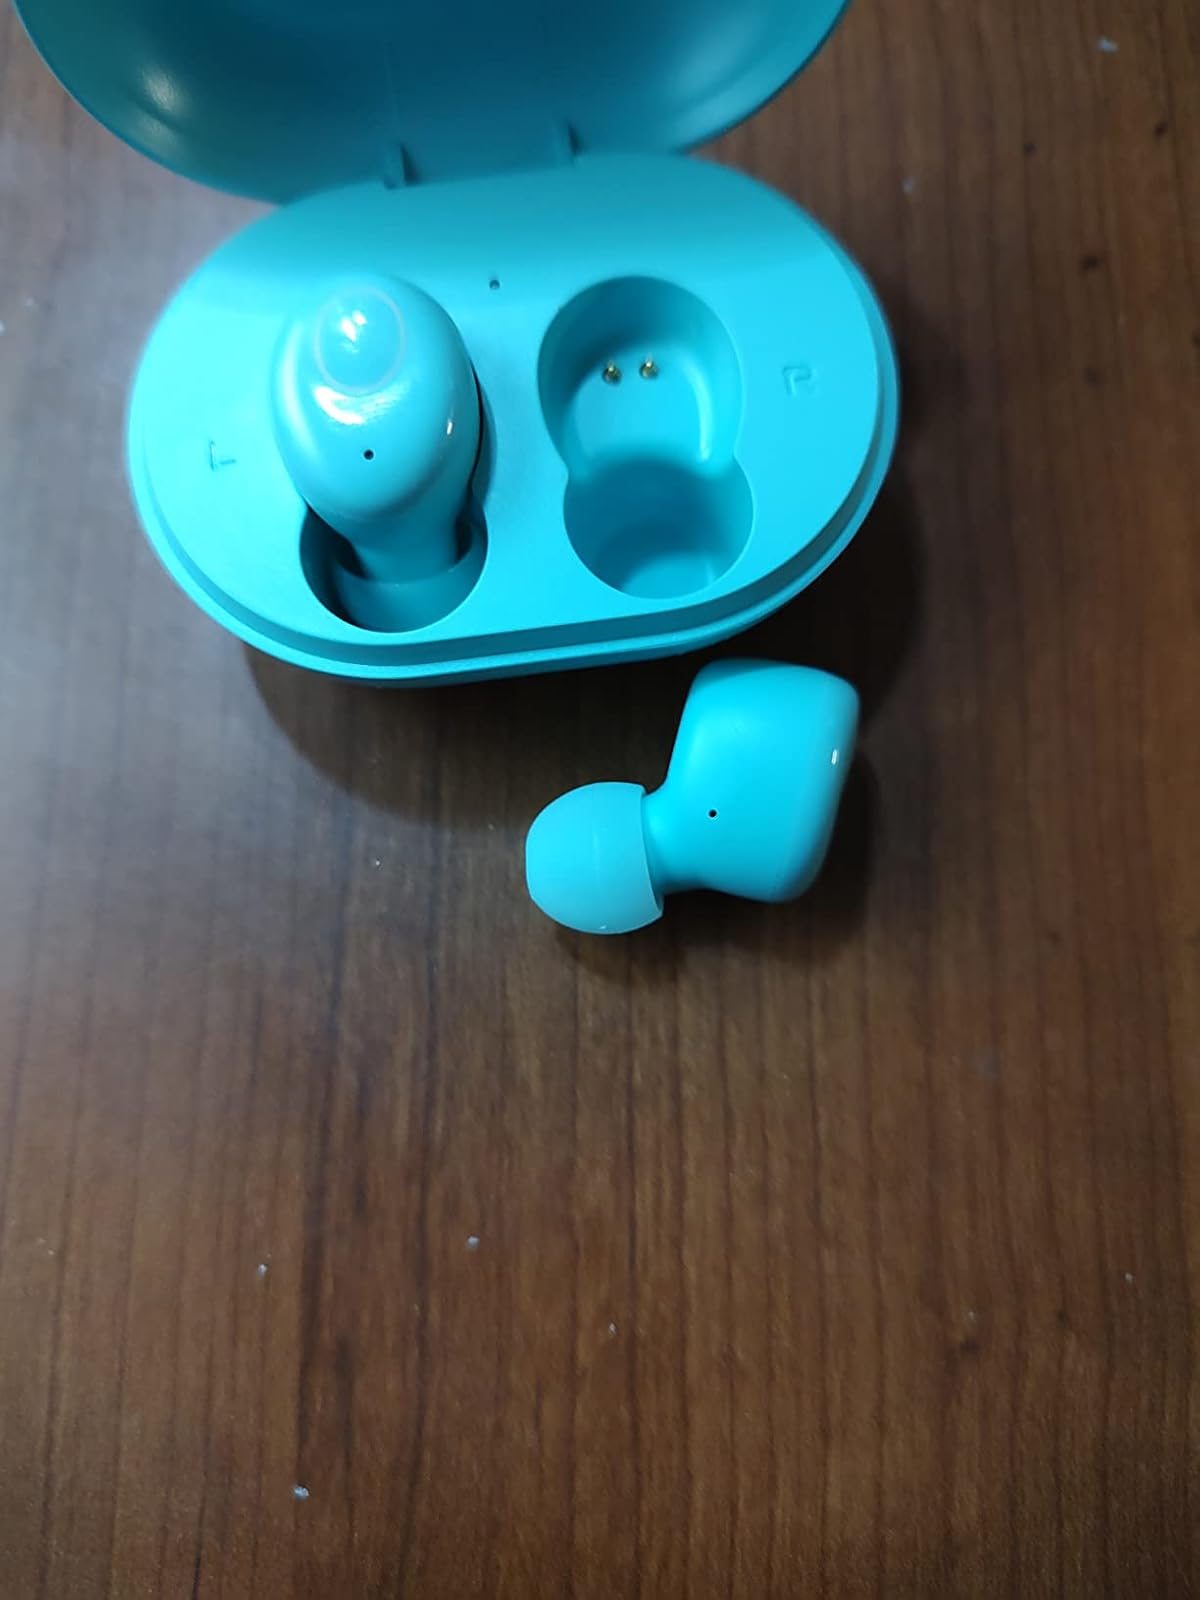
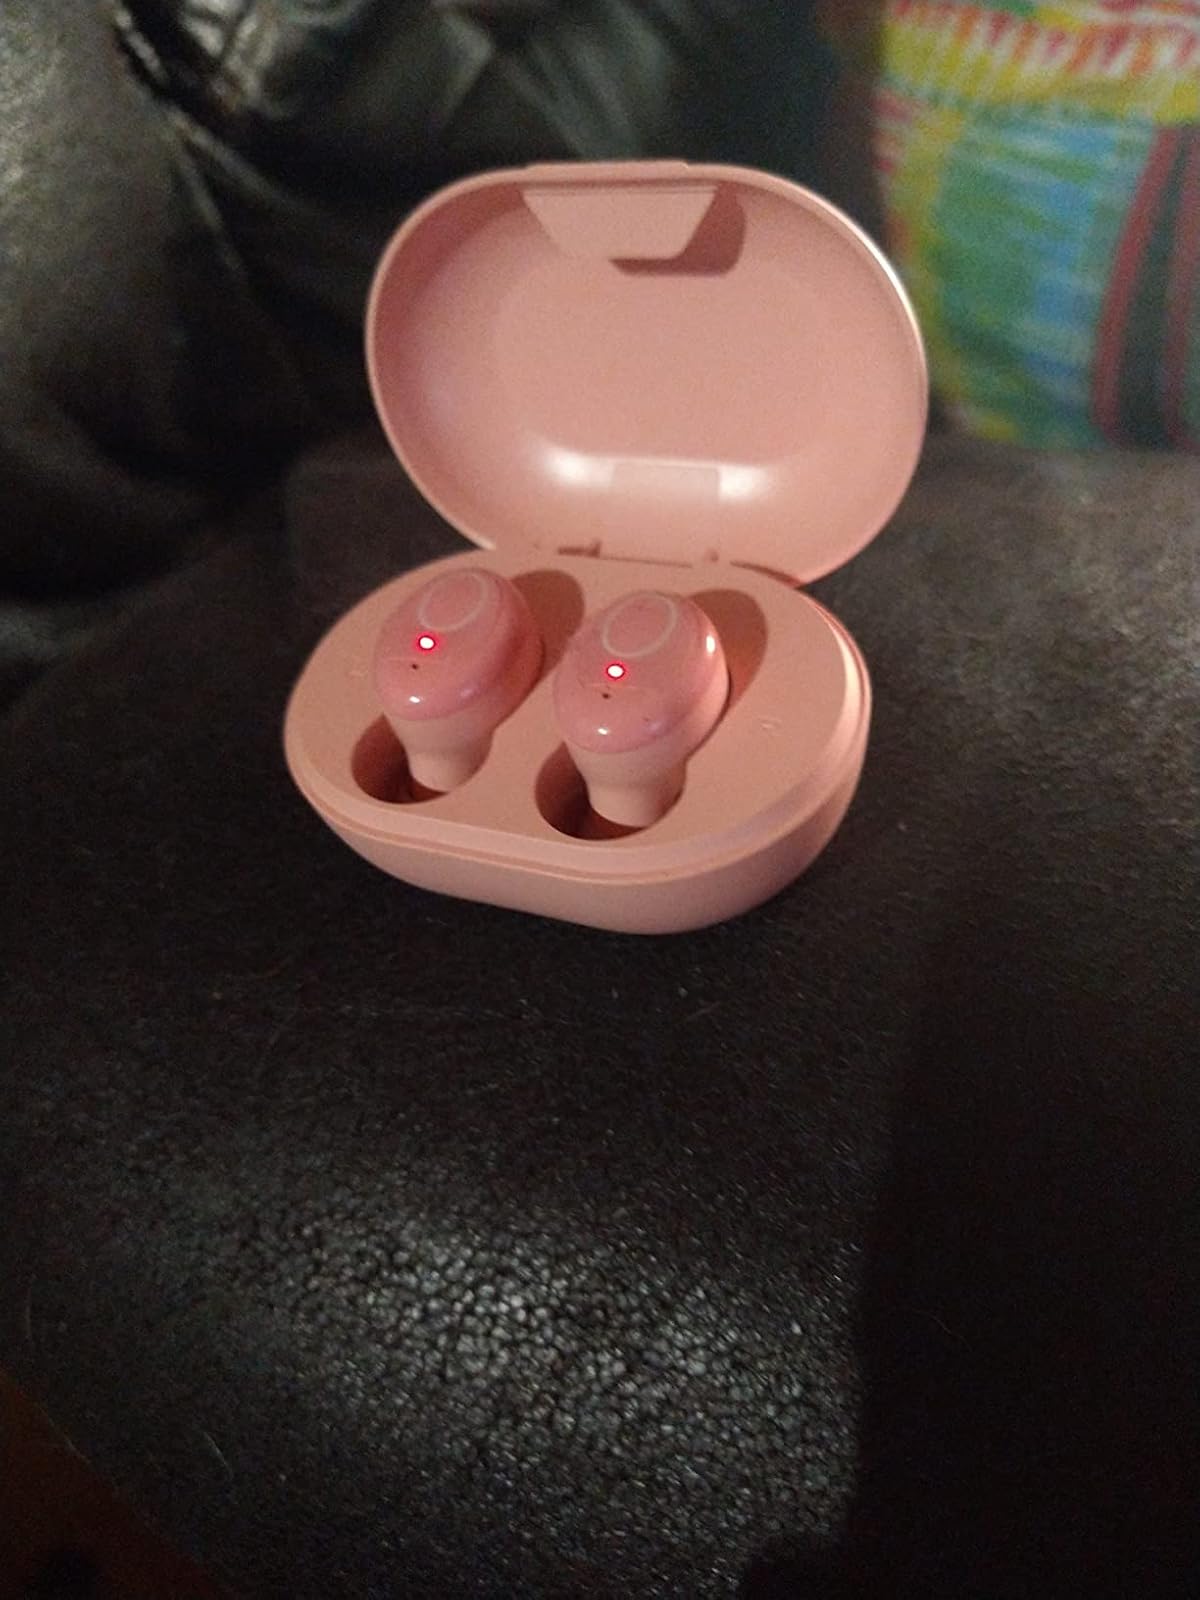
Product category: earbuds
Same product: no